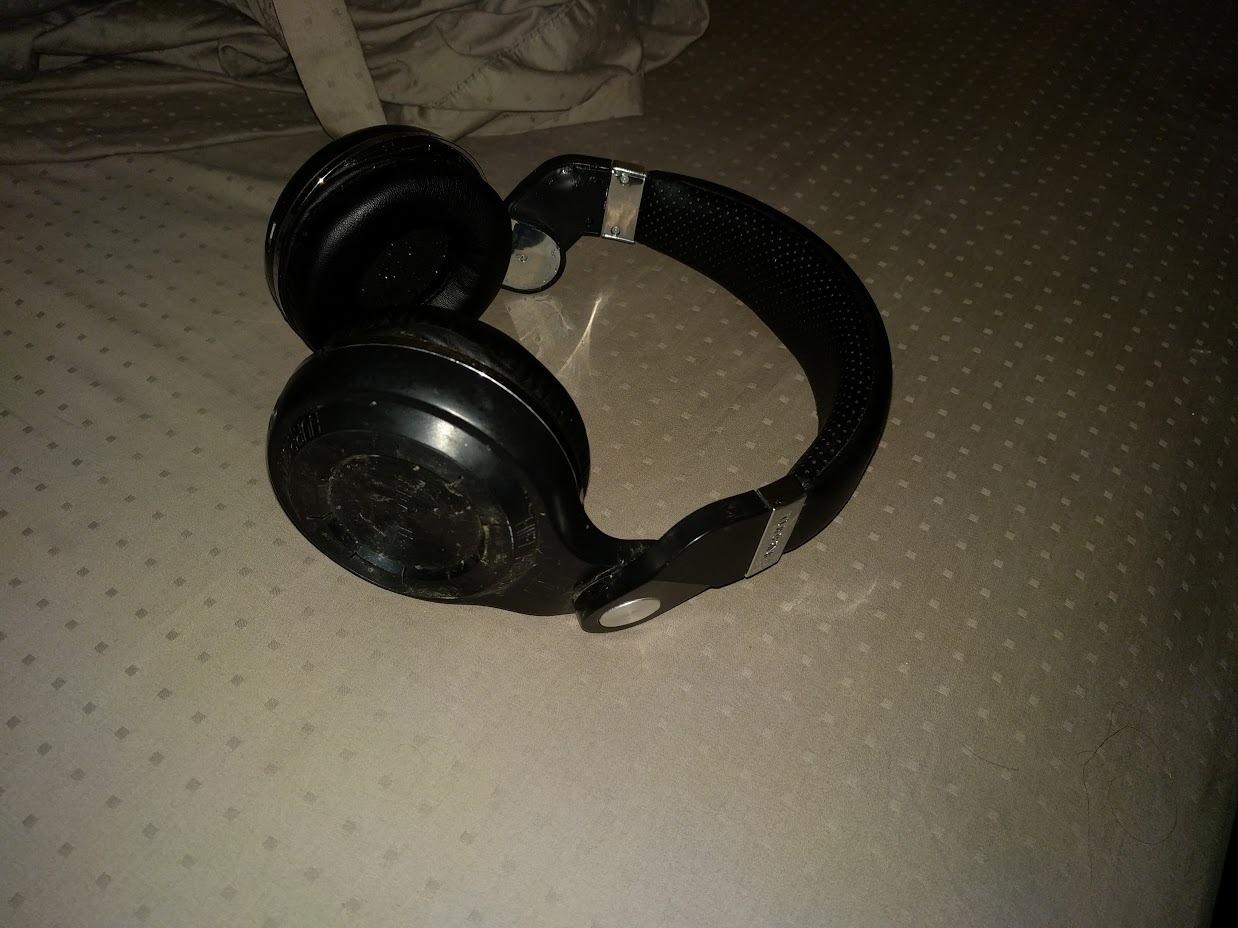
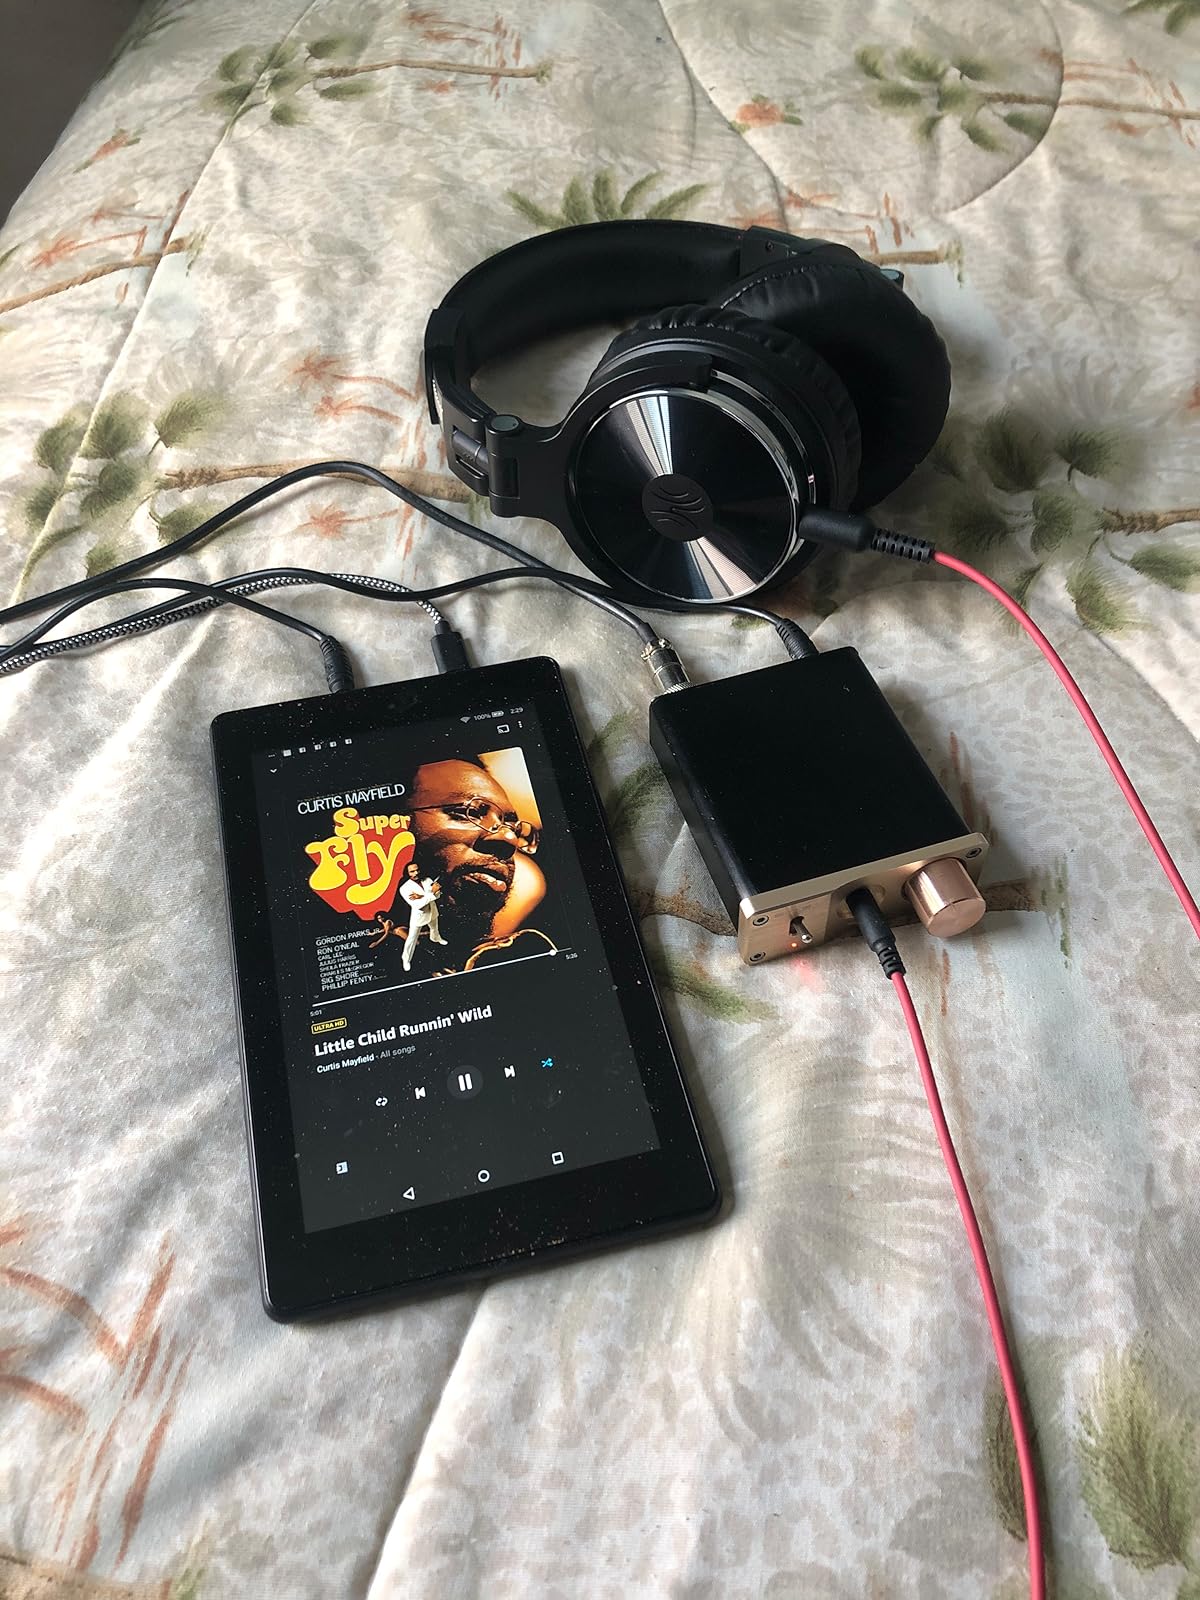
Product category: headphones
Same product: no